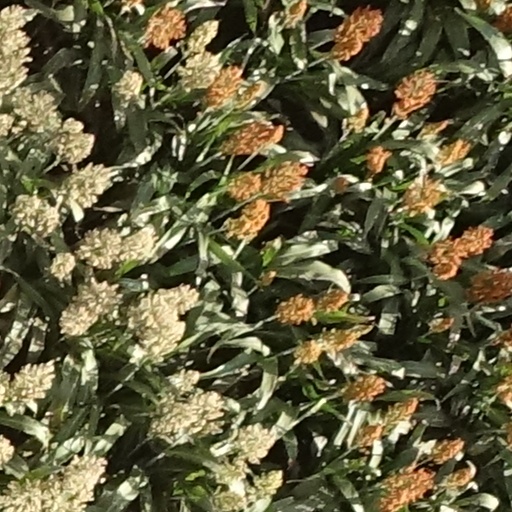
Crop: sorghum